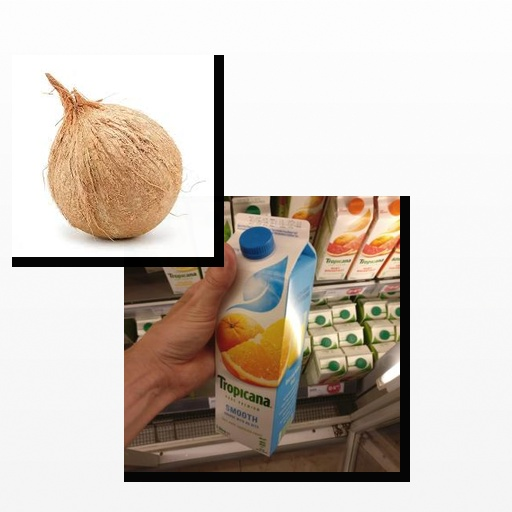
Food items: coconut, mixed_juice